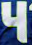
Number: 4